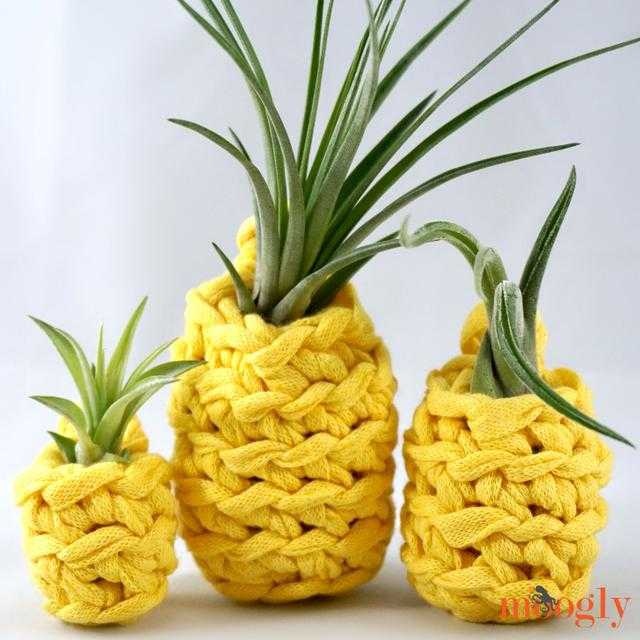
Label: Pineapple